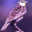
Label: bird